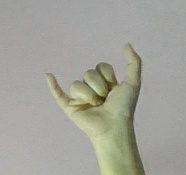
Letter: ya